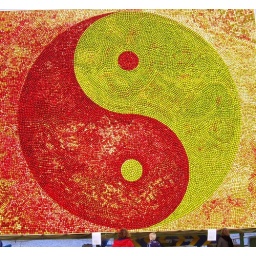
30,000 green and red apples on a wall with nails in Kivik, Southern Sweden